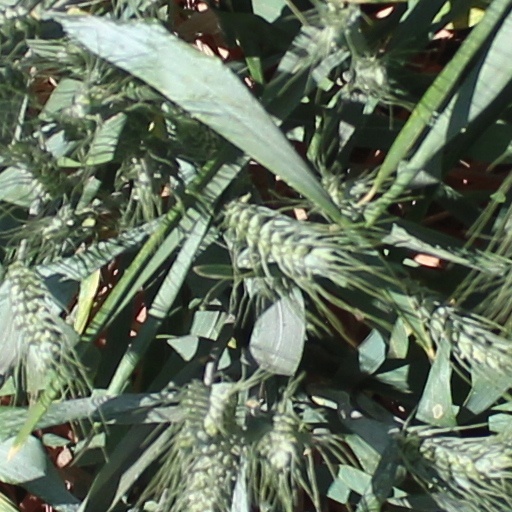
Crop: wheat